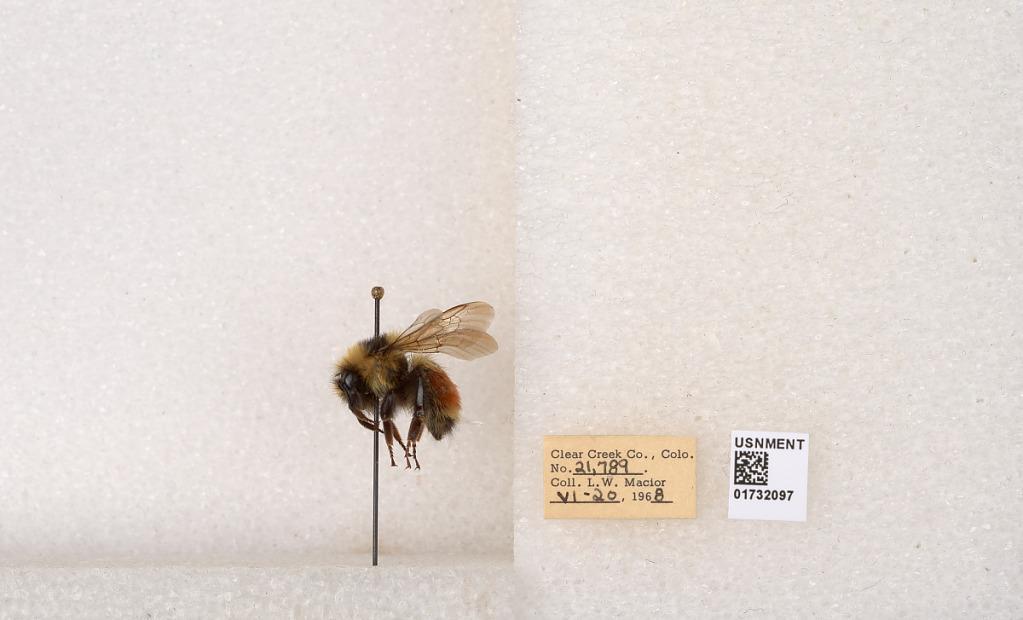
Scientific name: Bombus (Pyrobombus) sylvicola Kirby
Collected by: L. Macior
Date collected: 1968-6-20
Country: United States
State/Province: Colorado
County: Clear Creek
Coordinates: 39.6856, -105.645